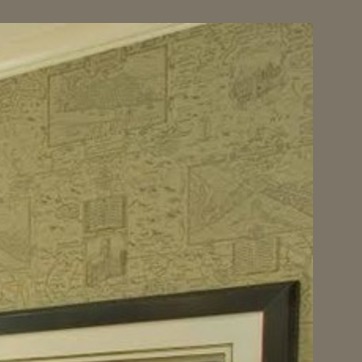
Material: wallpaper